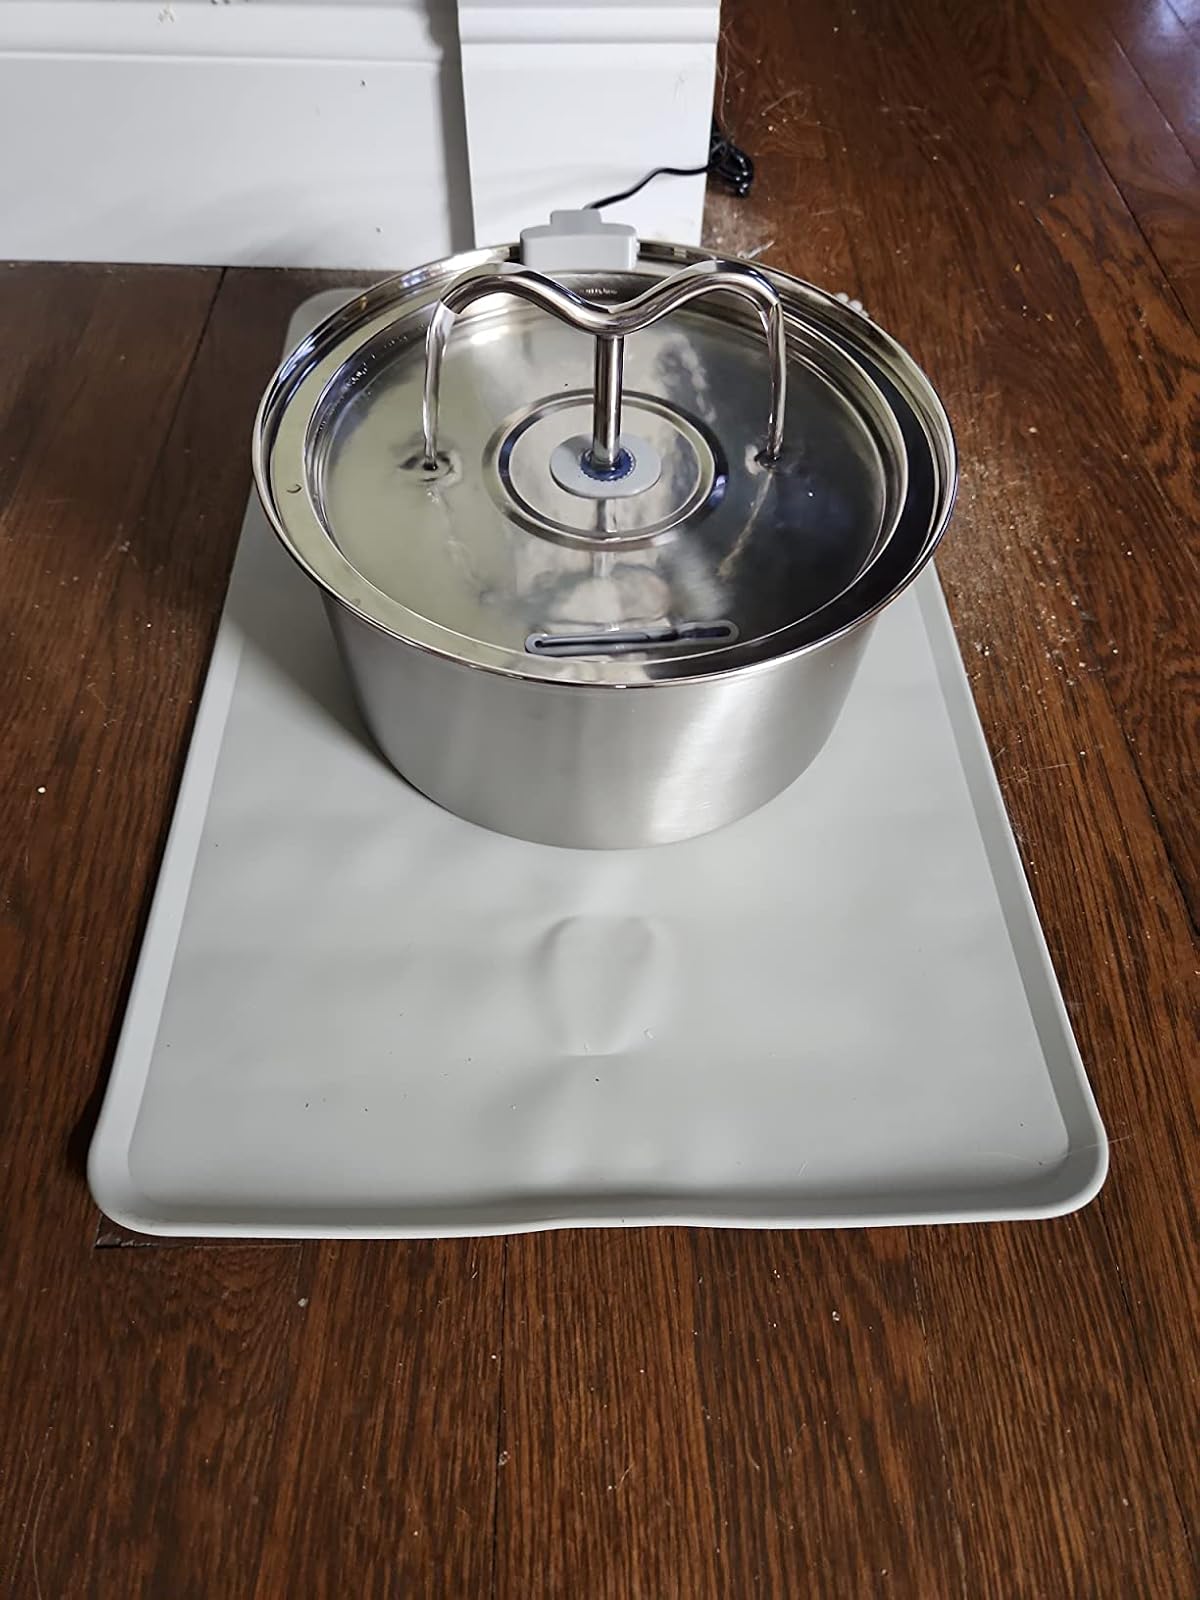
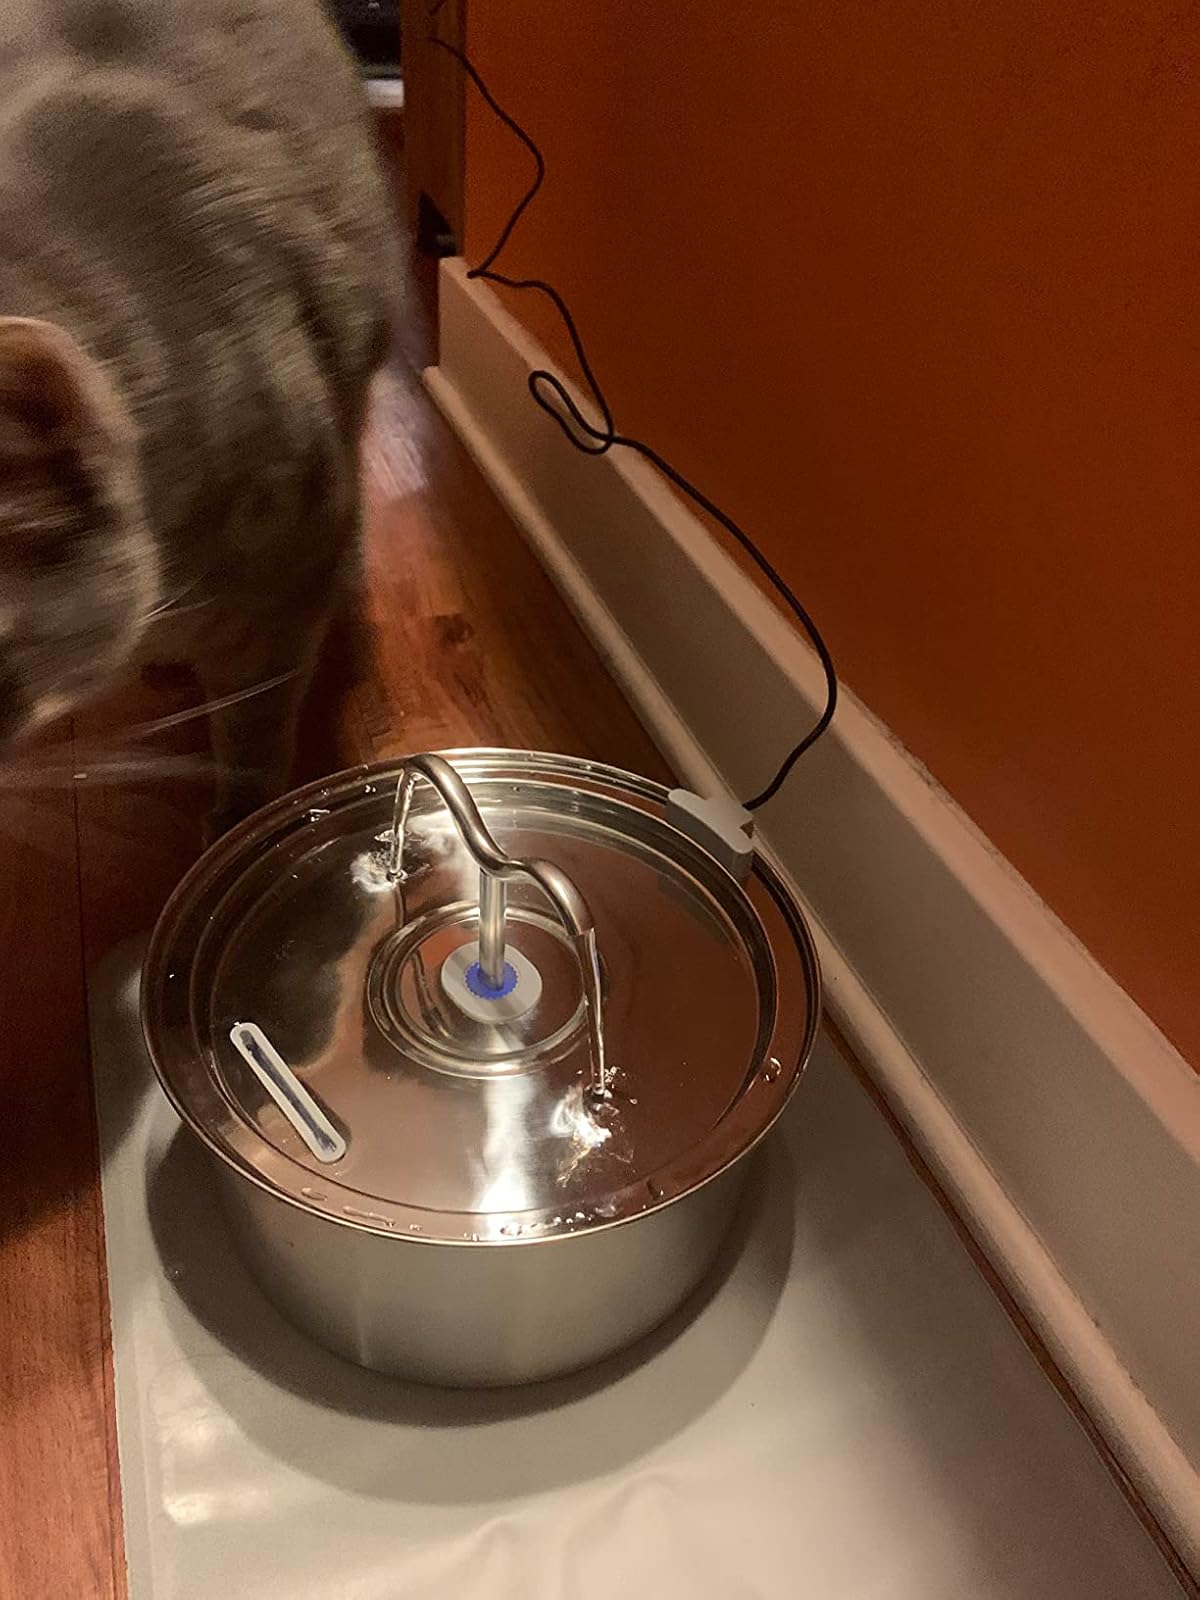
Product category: items_bowl
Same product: yes